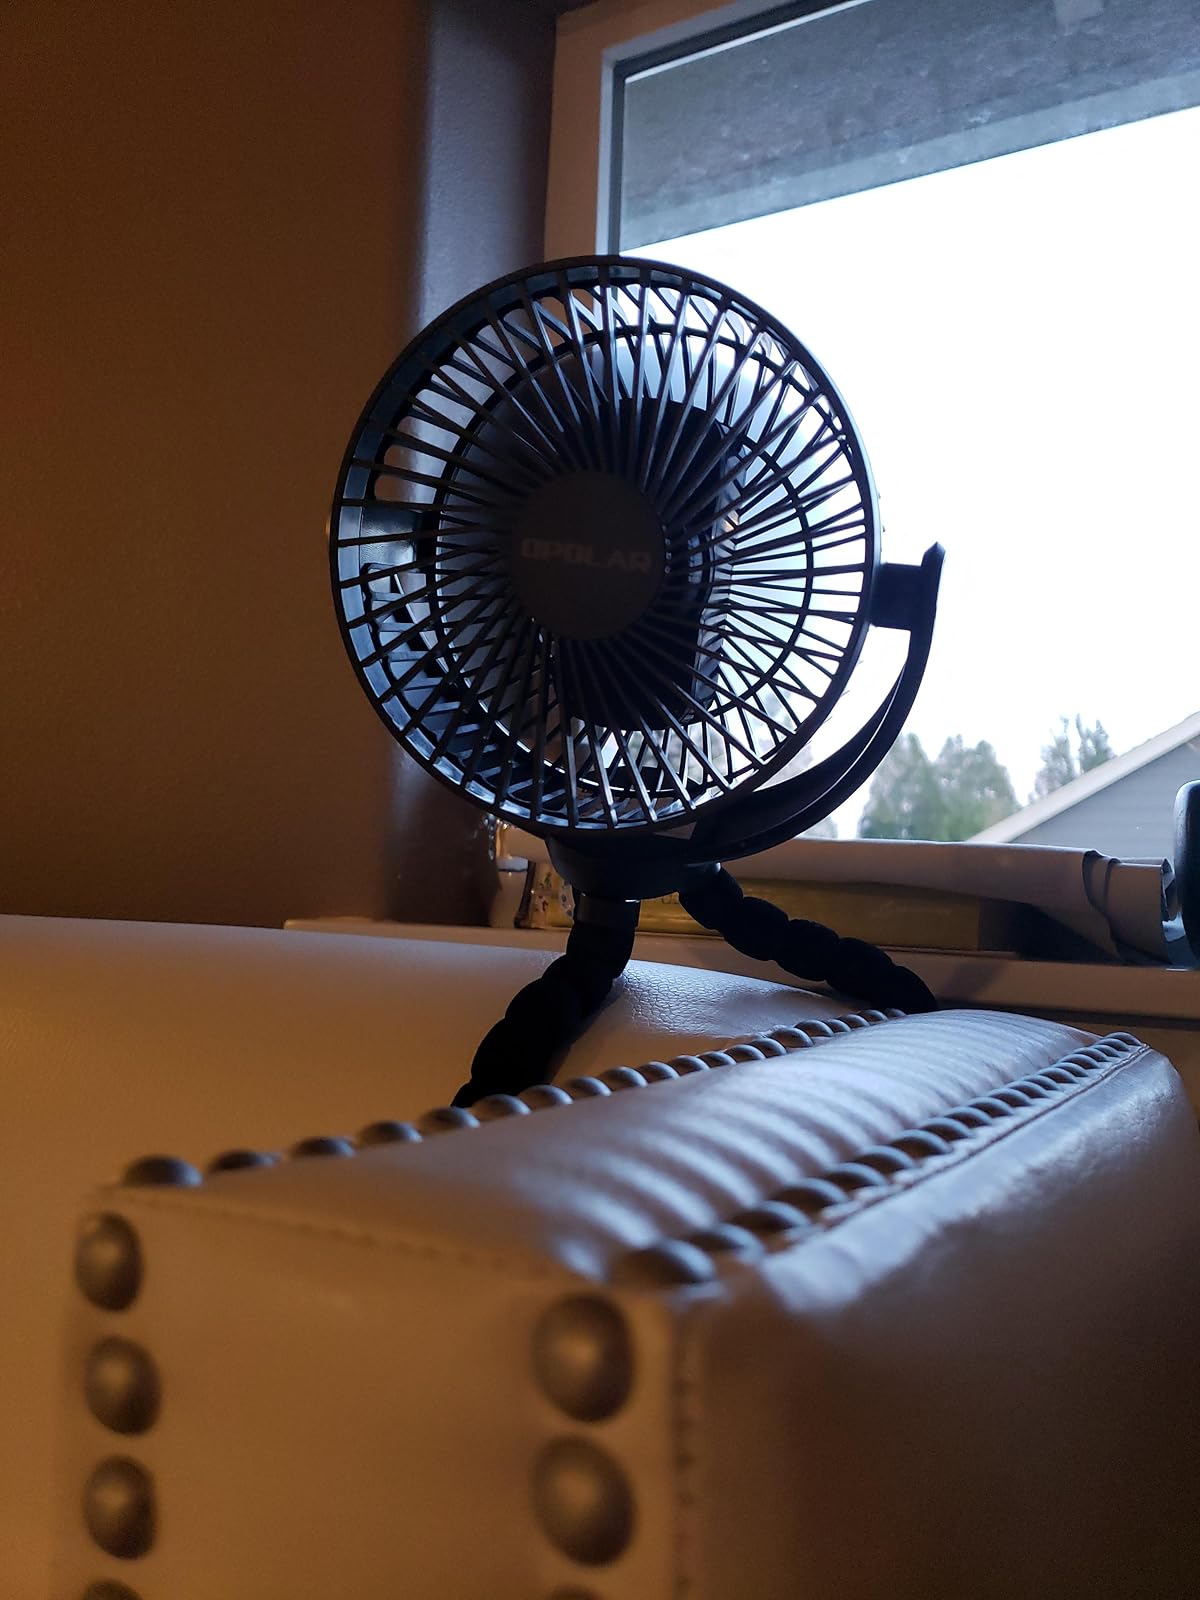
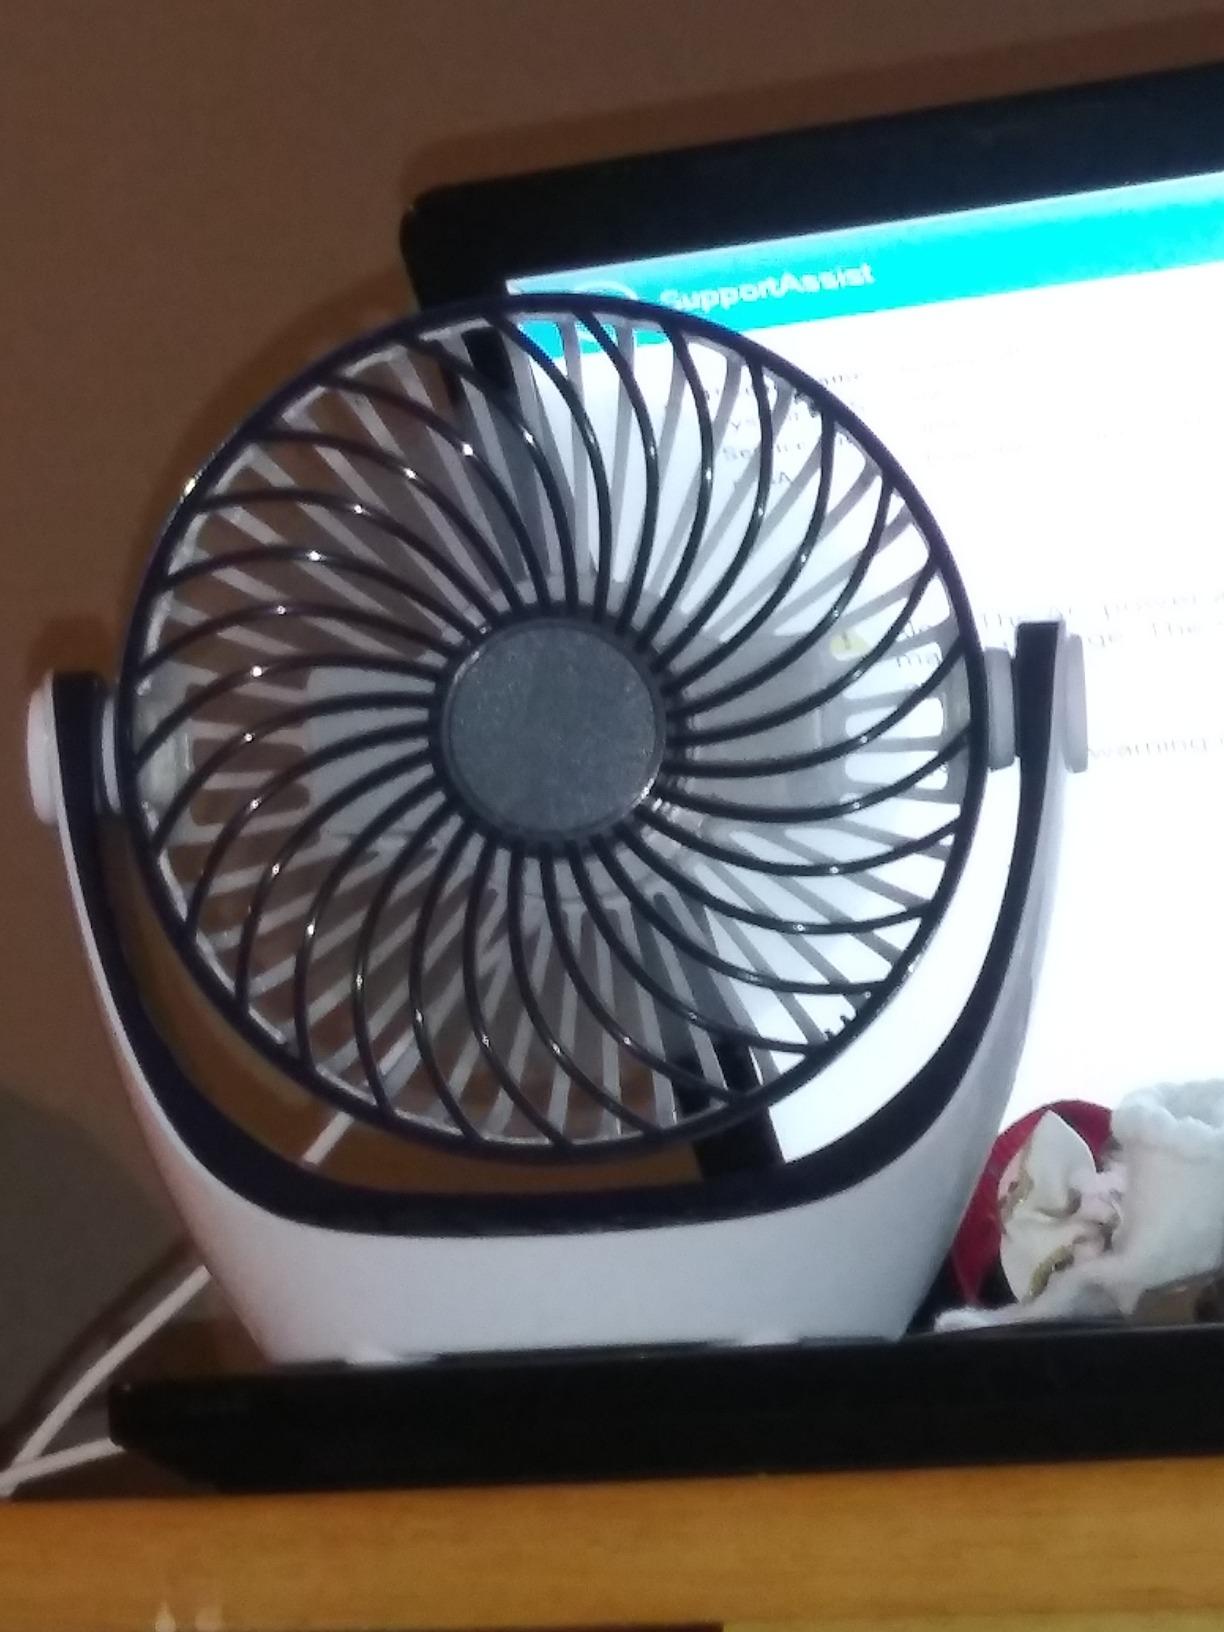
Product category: fan
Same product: no